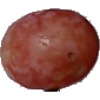
Label: Grape Pink 1